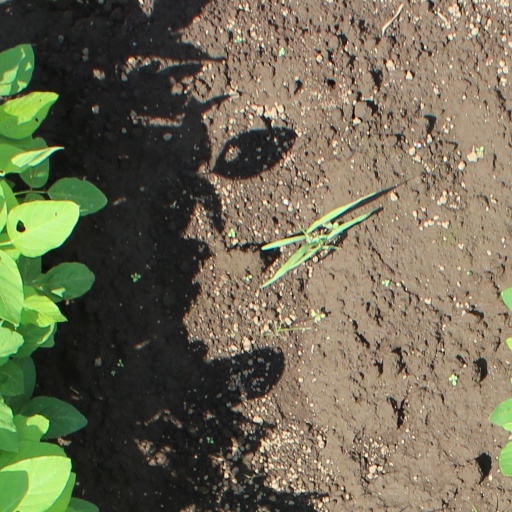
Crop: soybean